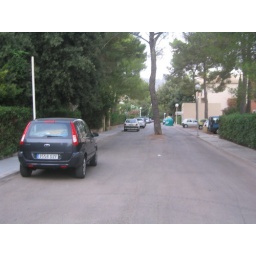
Title says it all really a tree in the middle of the road in